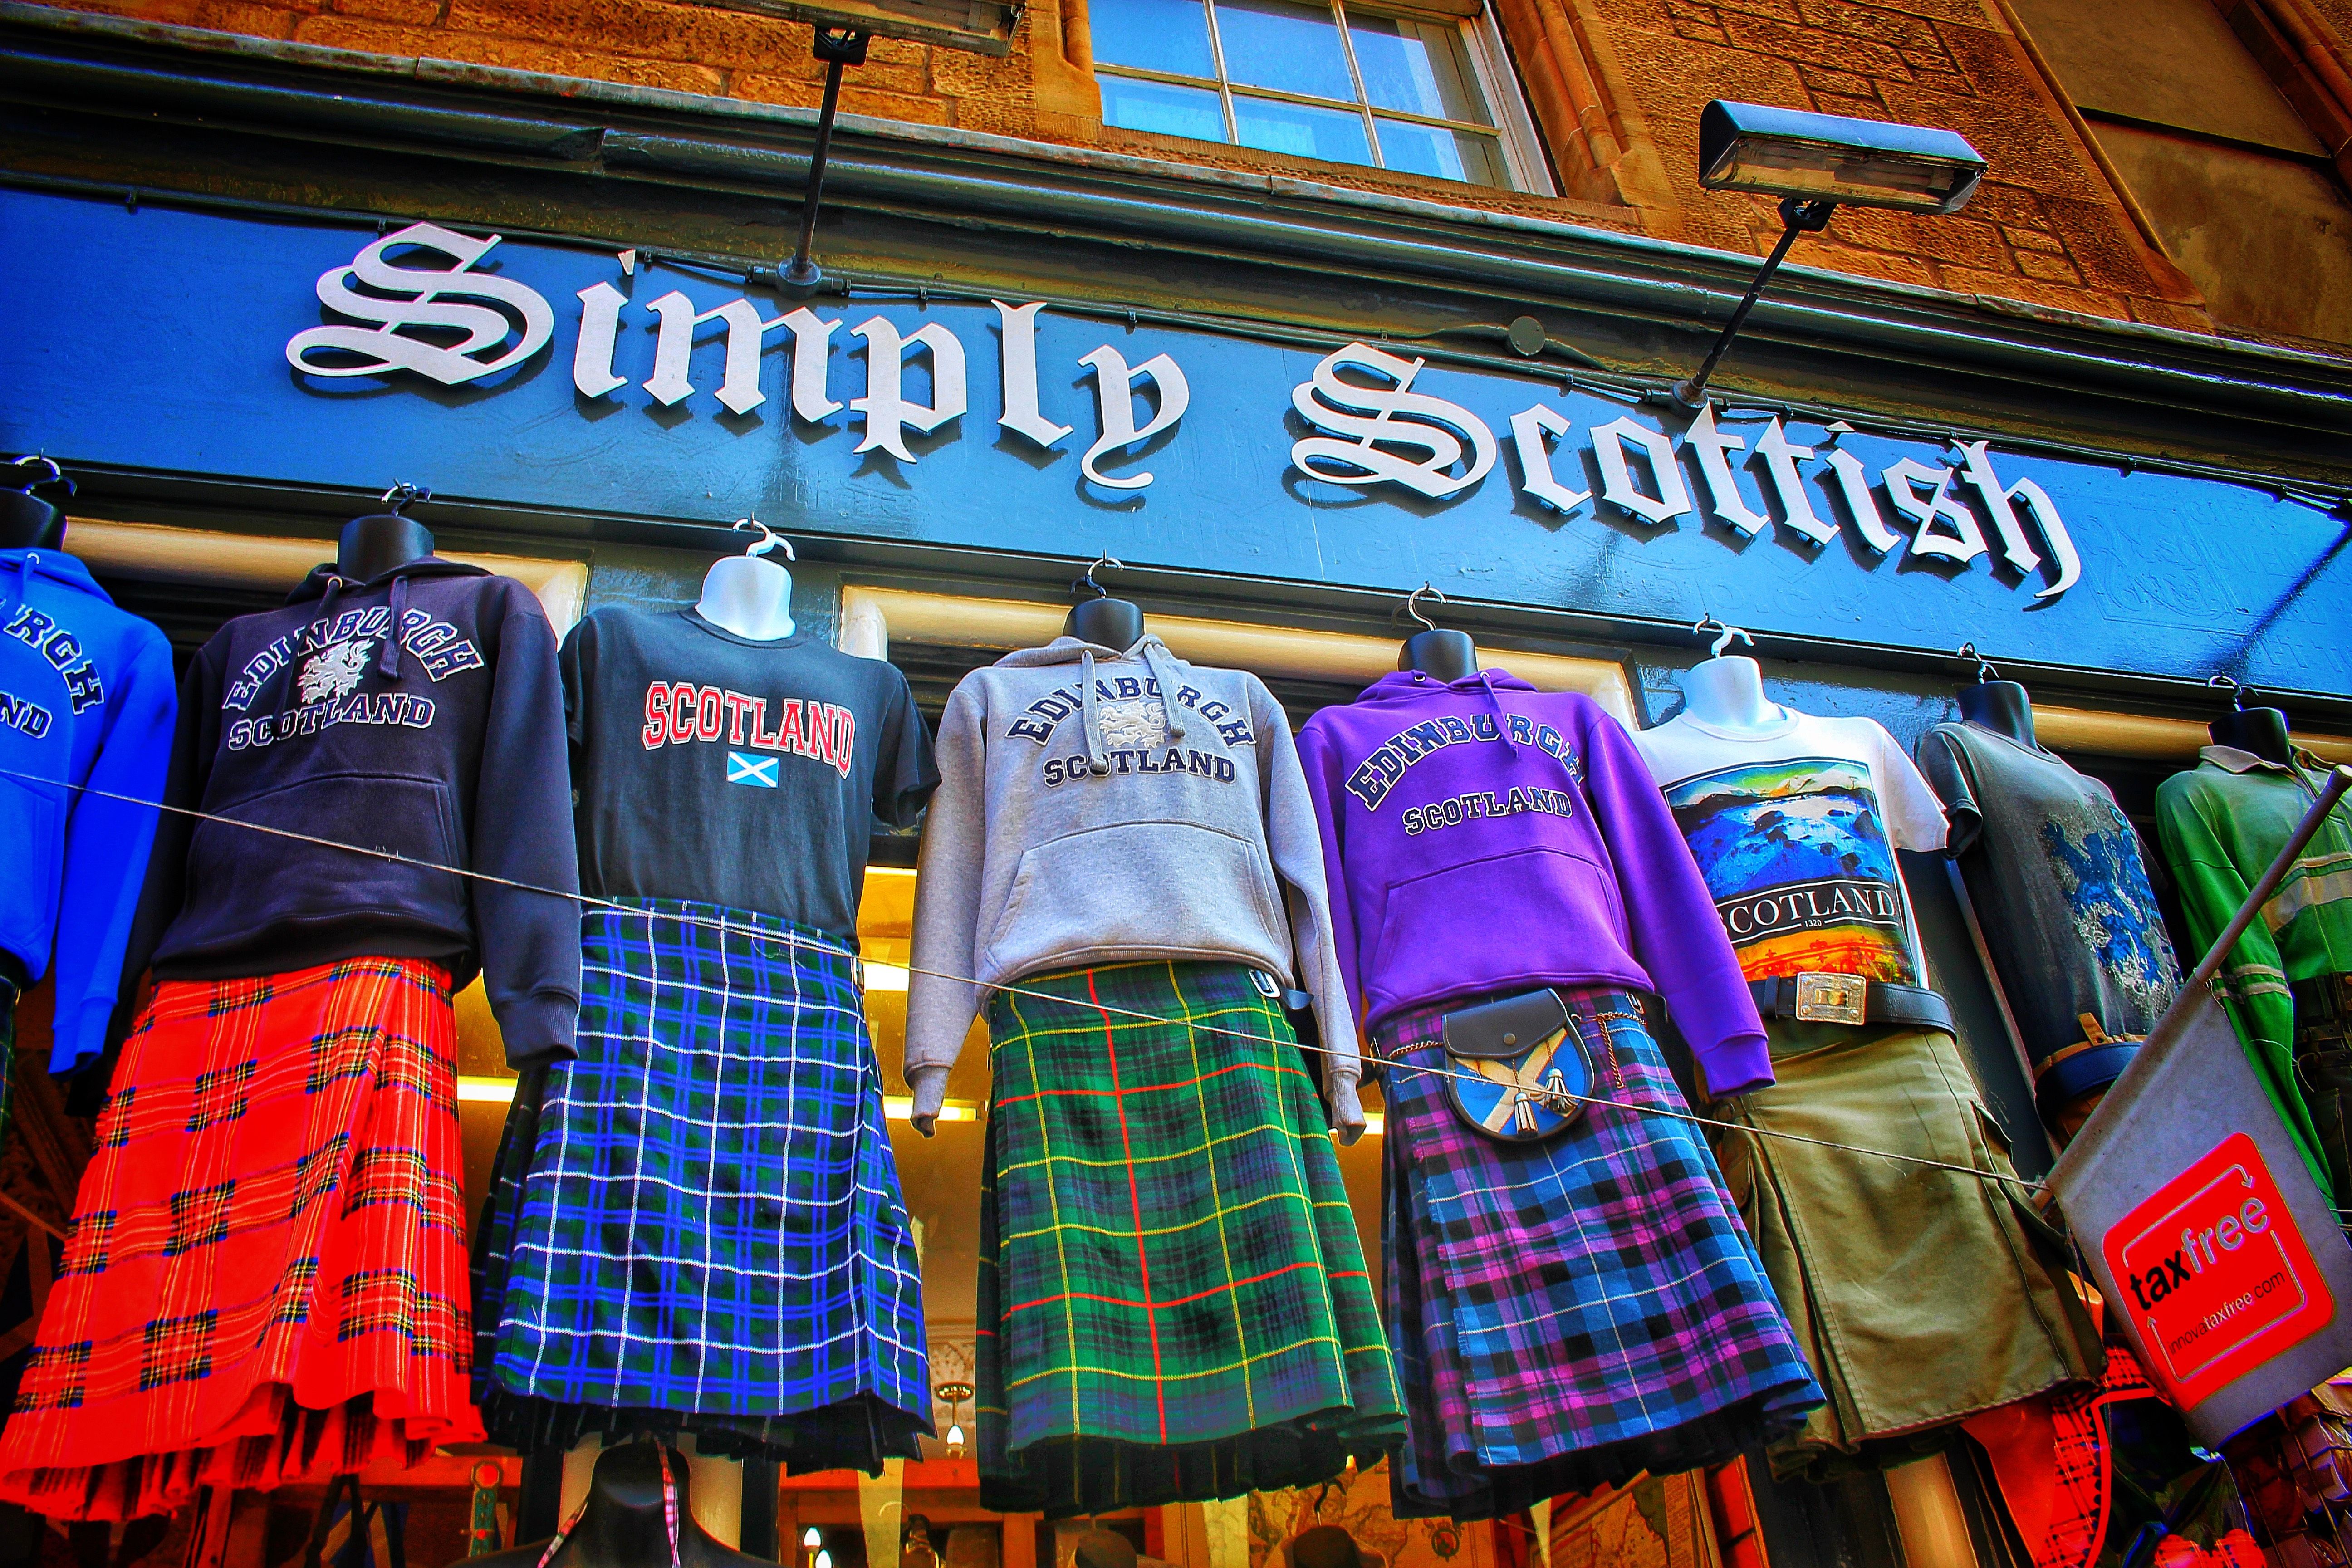
Simply Scottish.
An image of a Scottish-themed clothing store showcasing vibrant colorful apparel. The store, named 'Simply Scottish' features a 'Tax Free' sign likely indicating tax-free shopping for tourists.
A landscape image taken from a low angle featuring a Scottish-themed clothing store. The rich, bold, and vibrant color palette gives a lively tourist-friendly atmosphere.
Labels: Clothing, Skirt, Tartan, Architecture, Building, Coat, Person, Adult, Female, Woman, Girl, Teen, Shop, Accessories, Bag, Handbag, Belt, Kilt, T-Shirt, Boutique, Sign, Store, Signs
Camera: Canon Canon EOS 700D
Lens: EF-S18-55mm f/3.5-5.6 IS STM
Aperture: F7.1
Exposure: 1/50 sec
ISO: 100
Focal length: 18